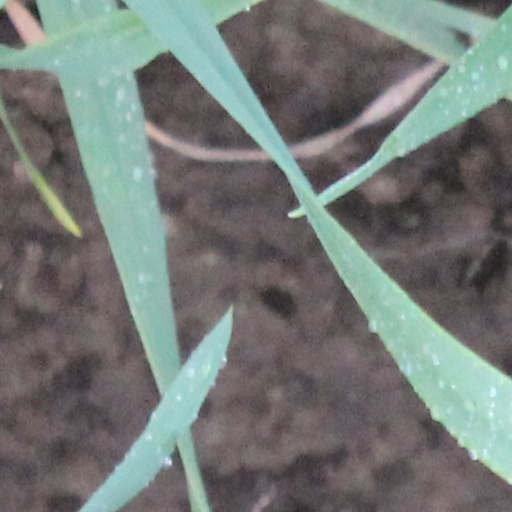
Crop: wheat